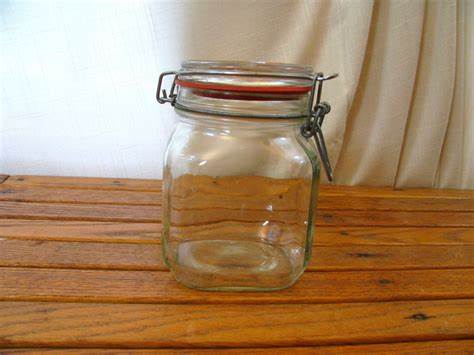
Waste category: glass